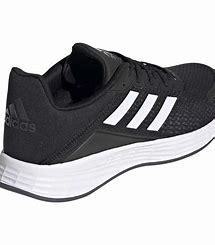
Brand: Adidas
Model: Duramo SL Lauf